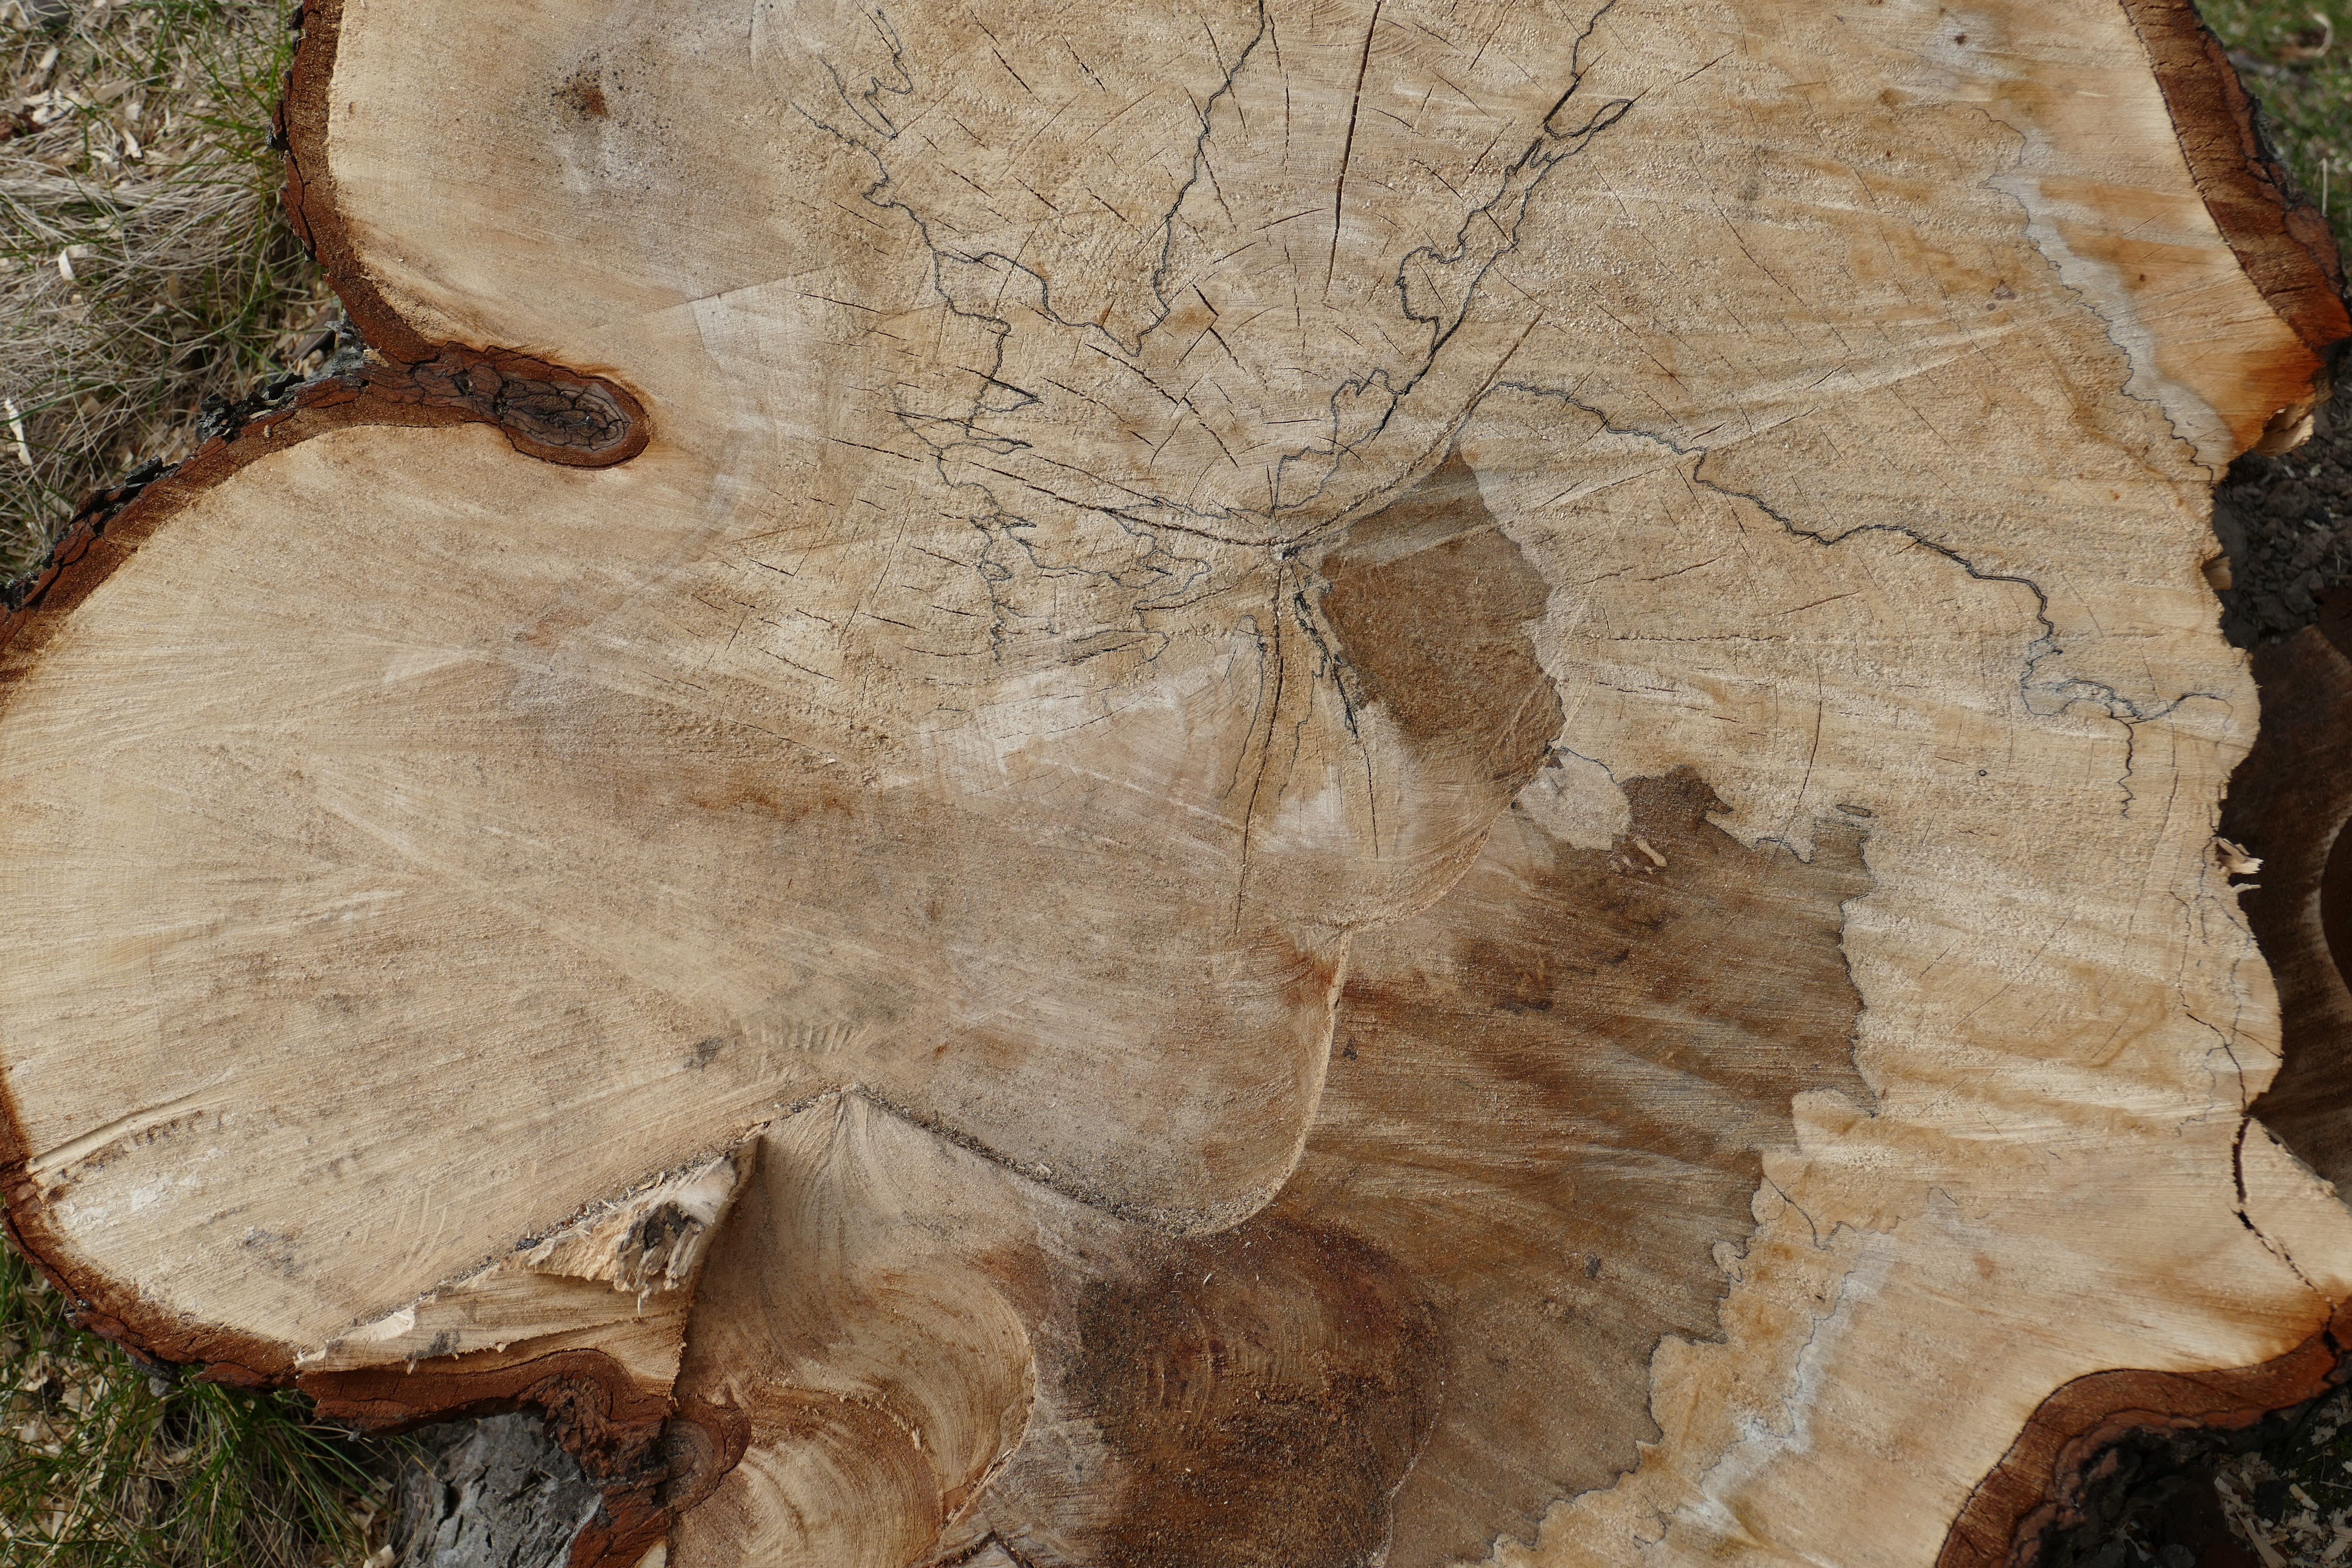
tree, nature, rock, wood, leaf, trunk, formation, log, soil, tribe, geology, carving, tree stump, annual rings, ancient history, woody plant, medicinal mushroom